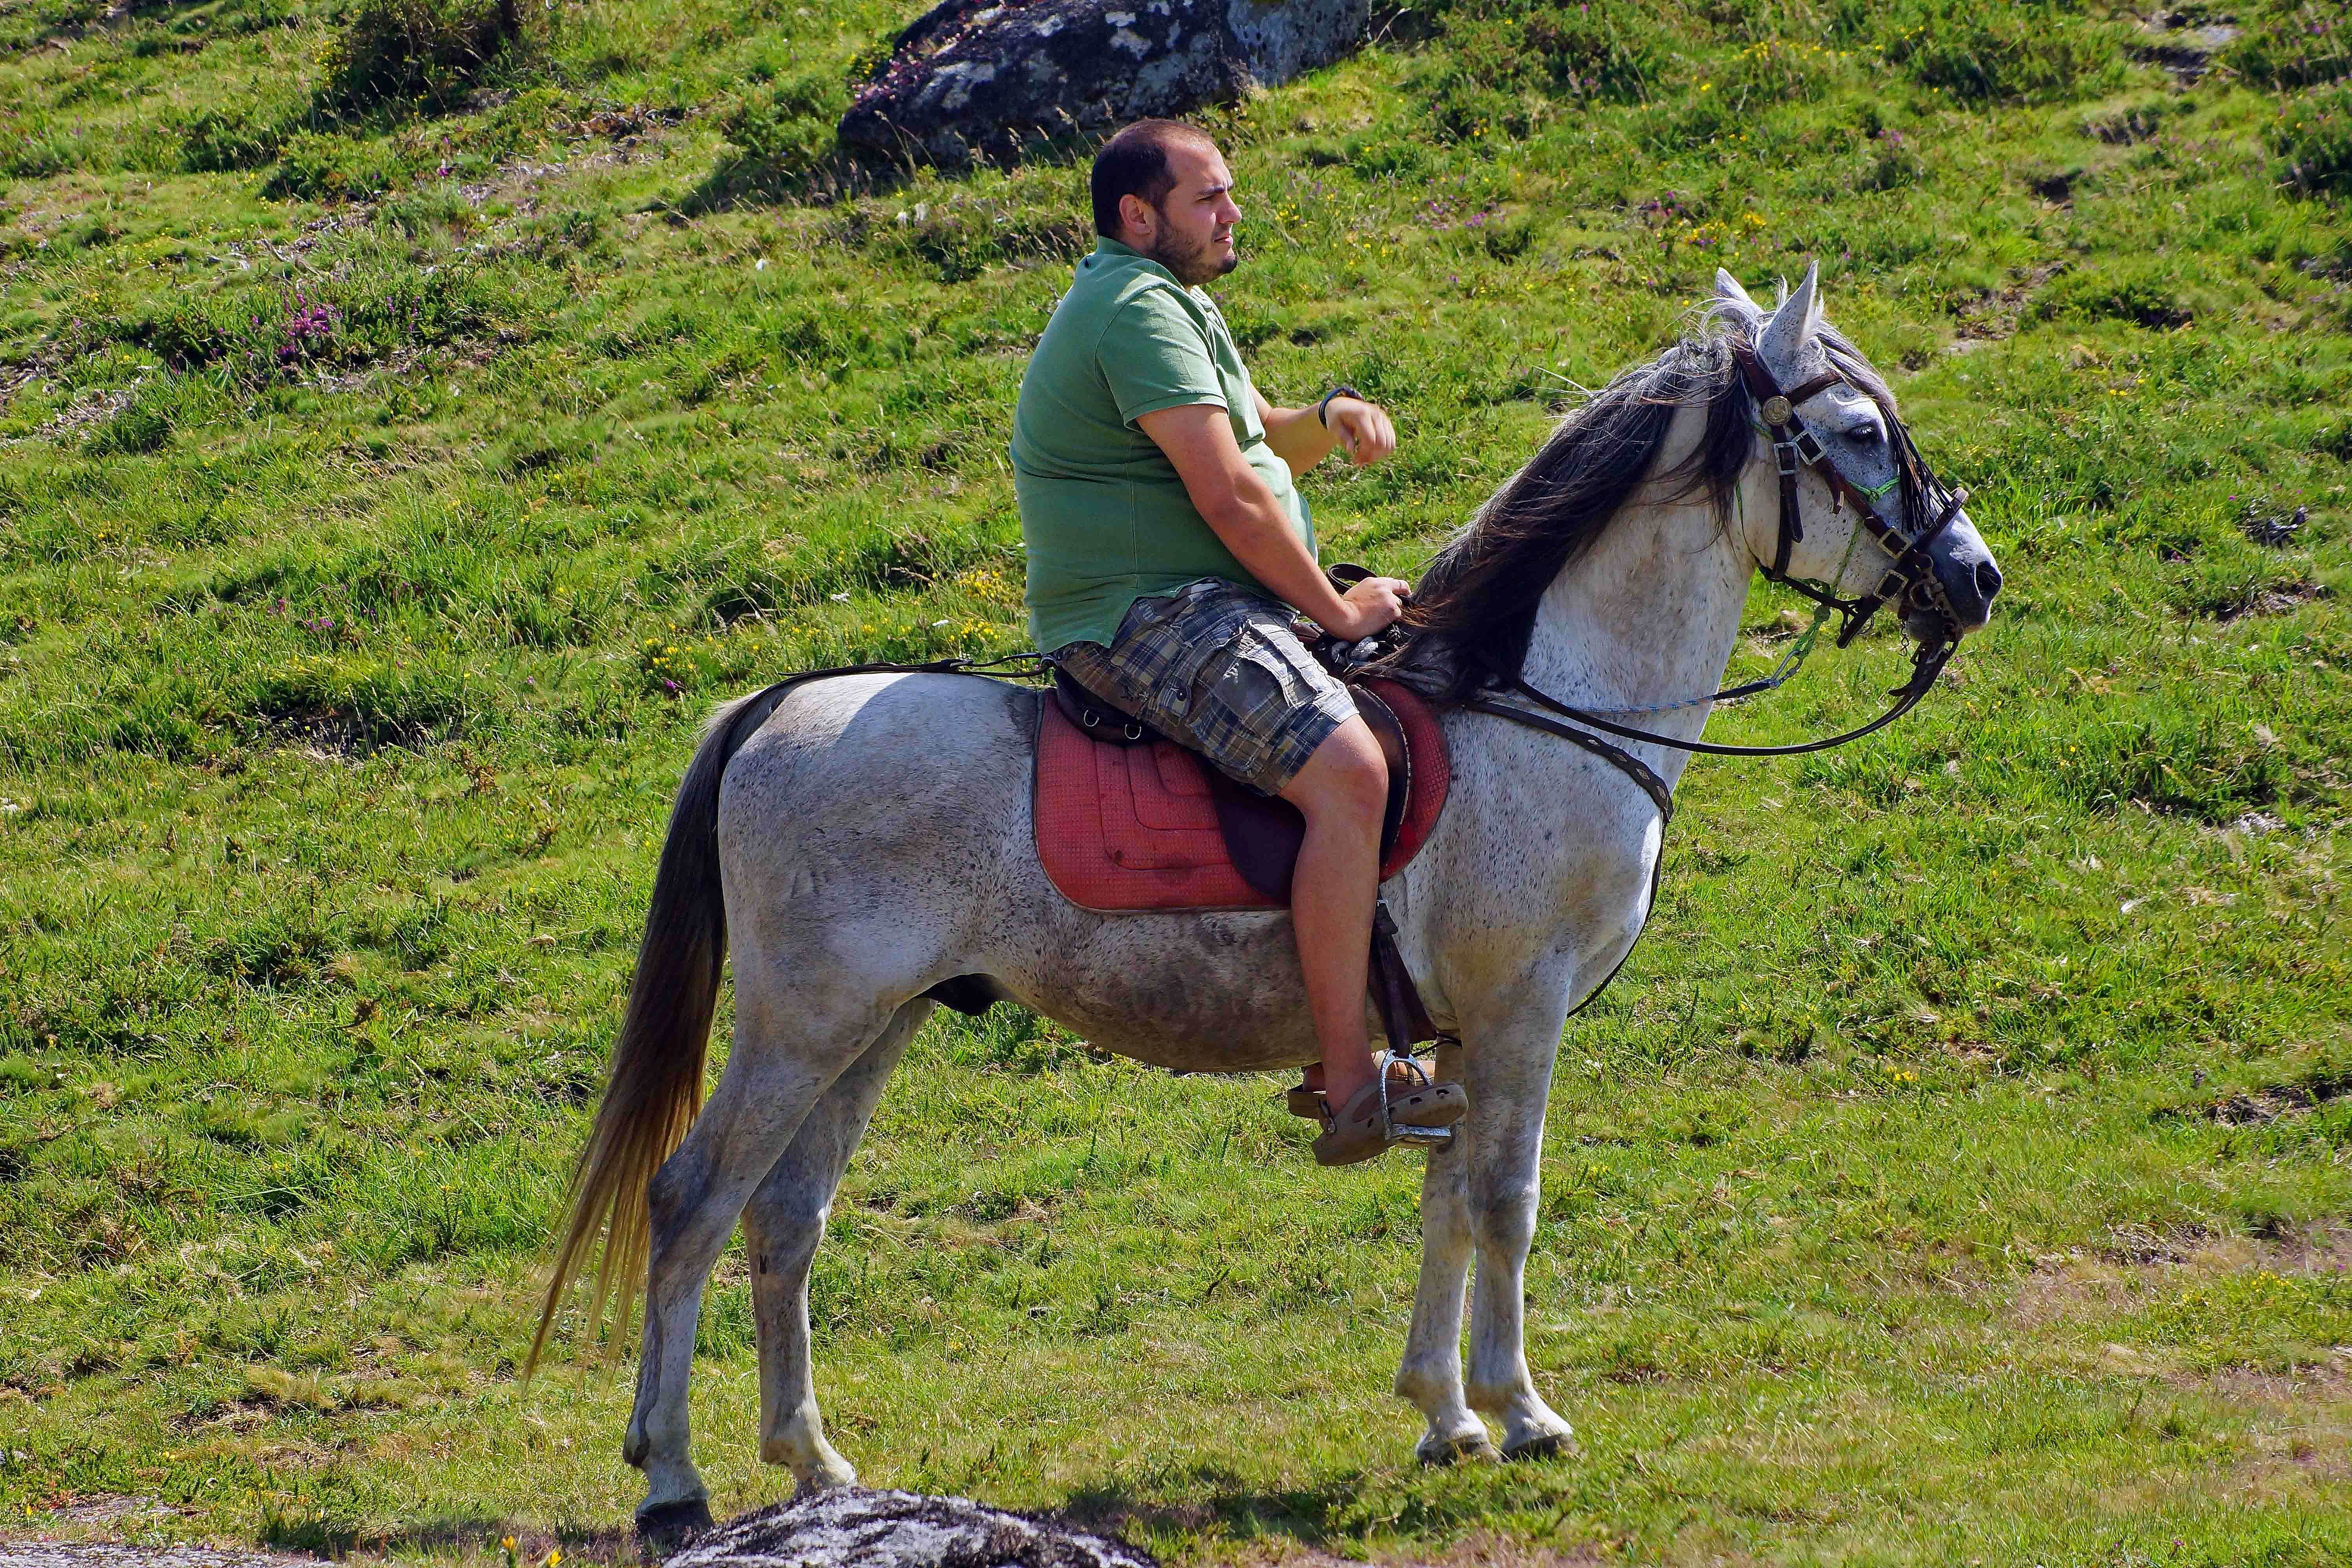
pasture, horse, stallion, spain, mare, galicia, pontevedra, caballos, espana, ggl1, gaby1, varios, some, alama, sonyslta77v, tamrom55200, romer a, santamari a, equestrianism, pack animal, eventing, trail riding, horse like mammal, mustang horse, animal sports, english riding, equestrian sport, endurance riding